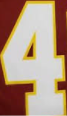
Number: 4